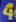
Number: 4